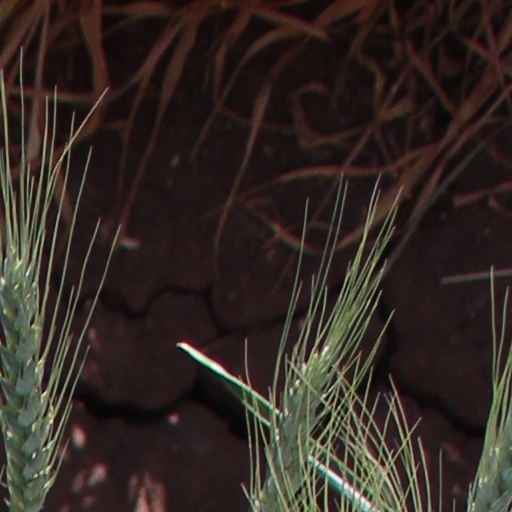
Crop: wheat